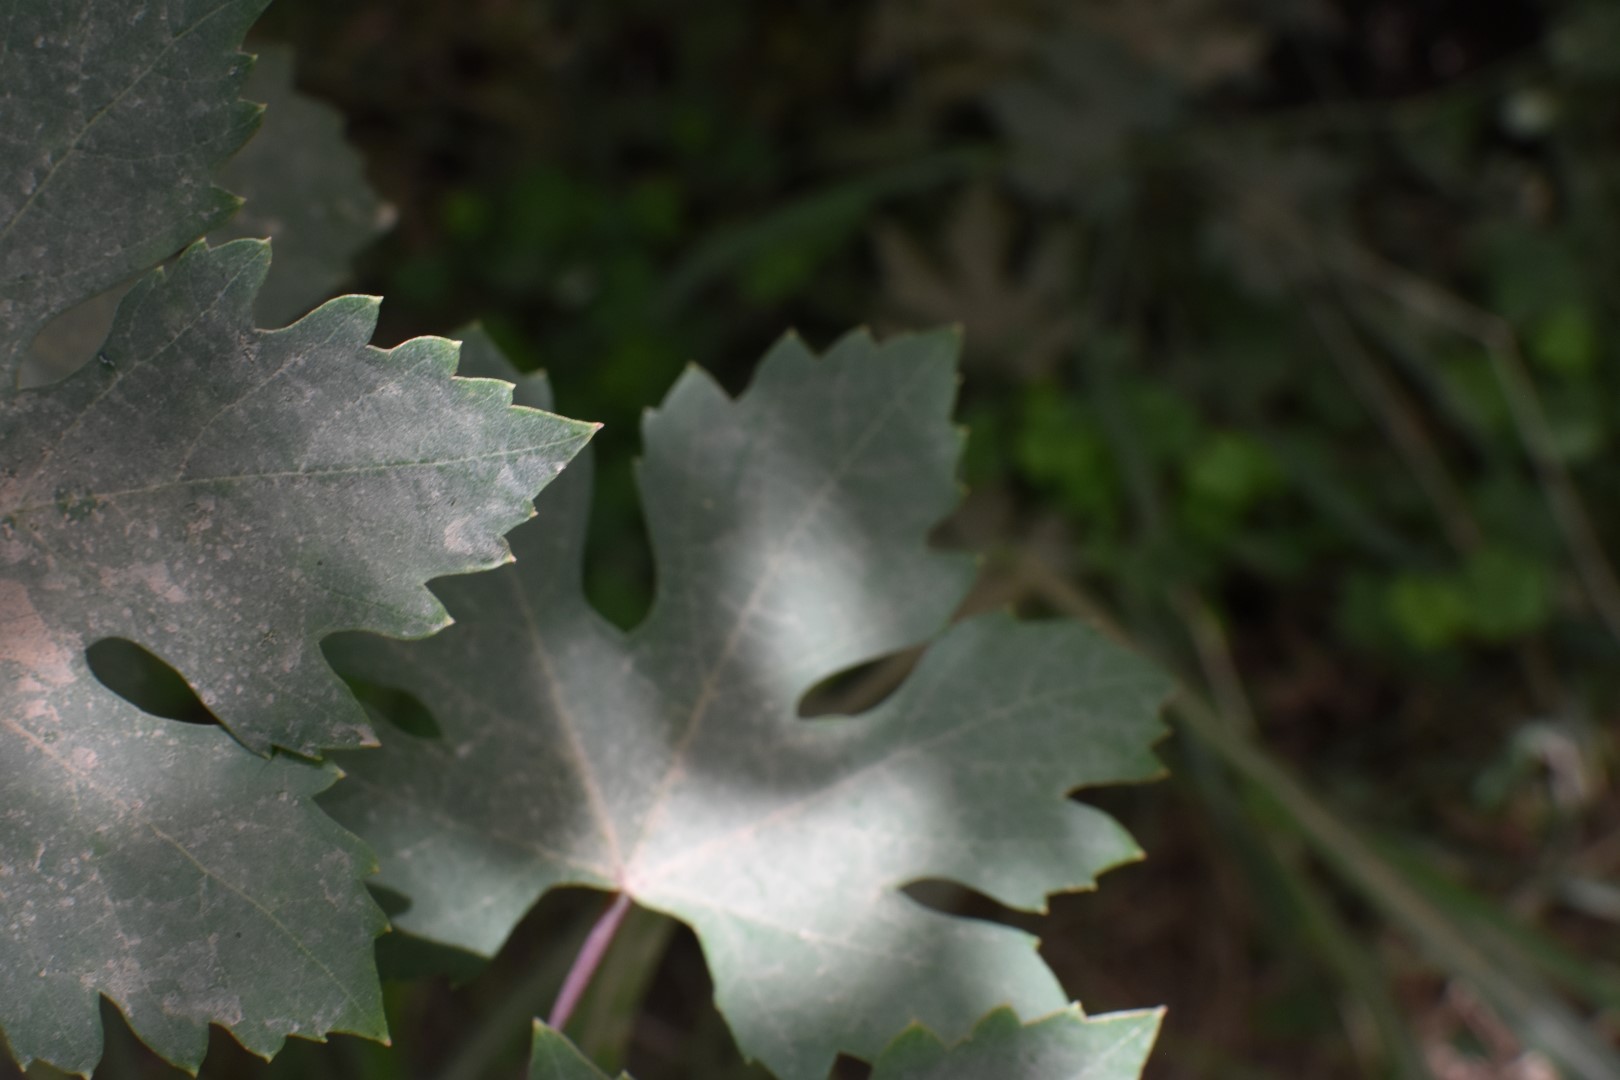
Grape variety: Riasi